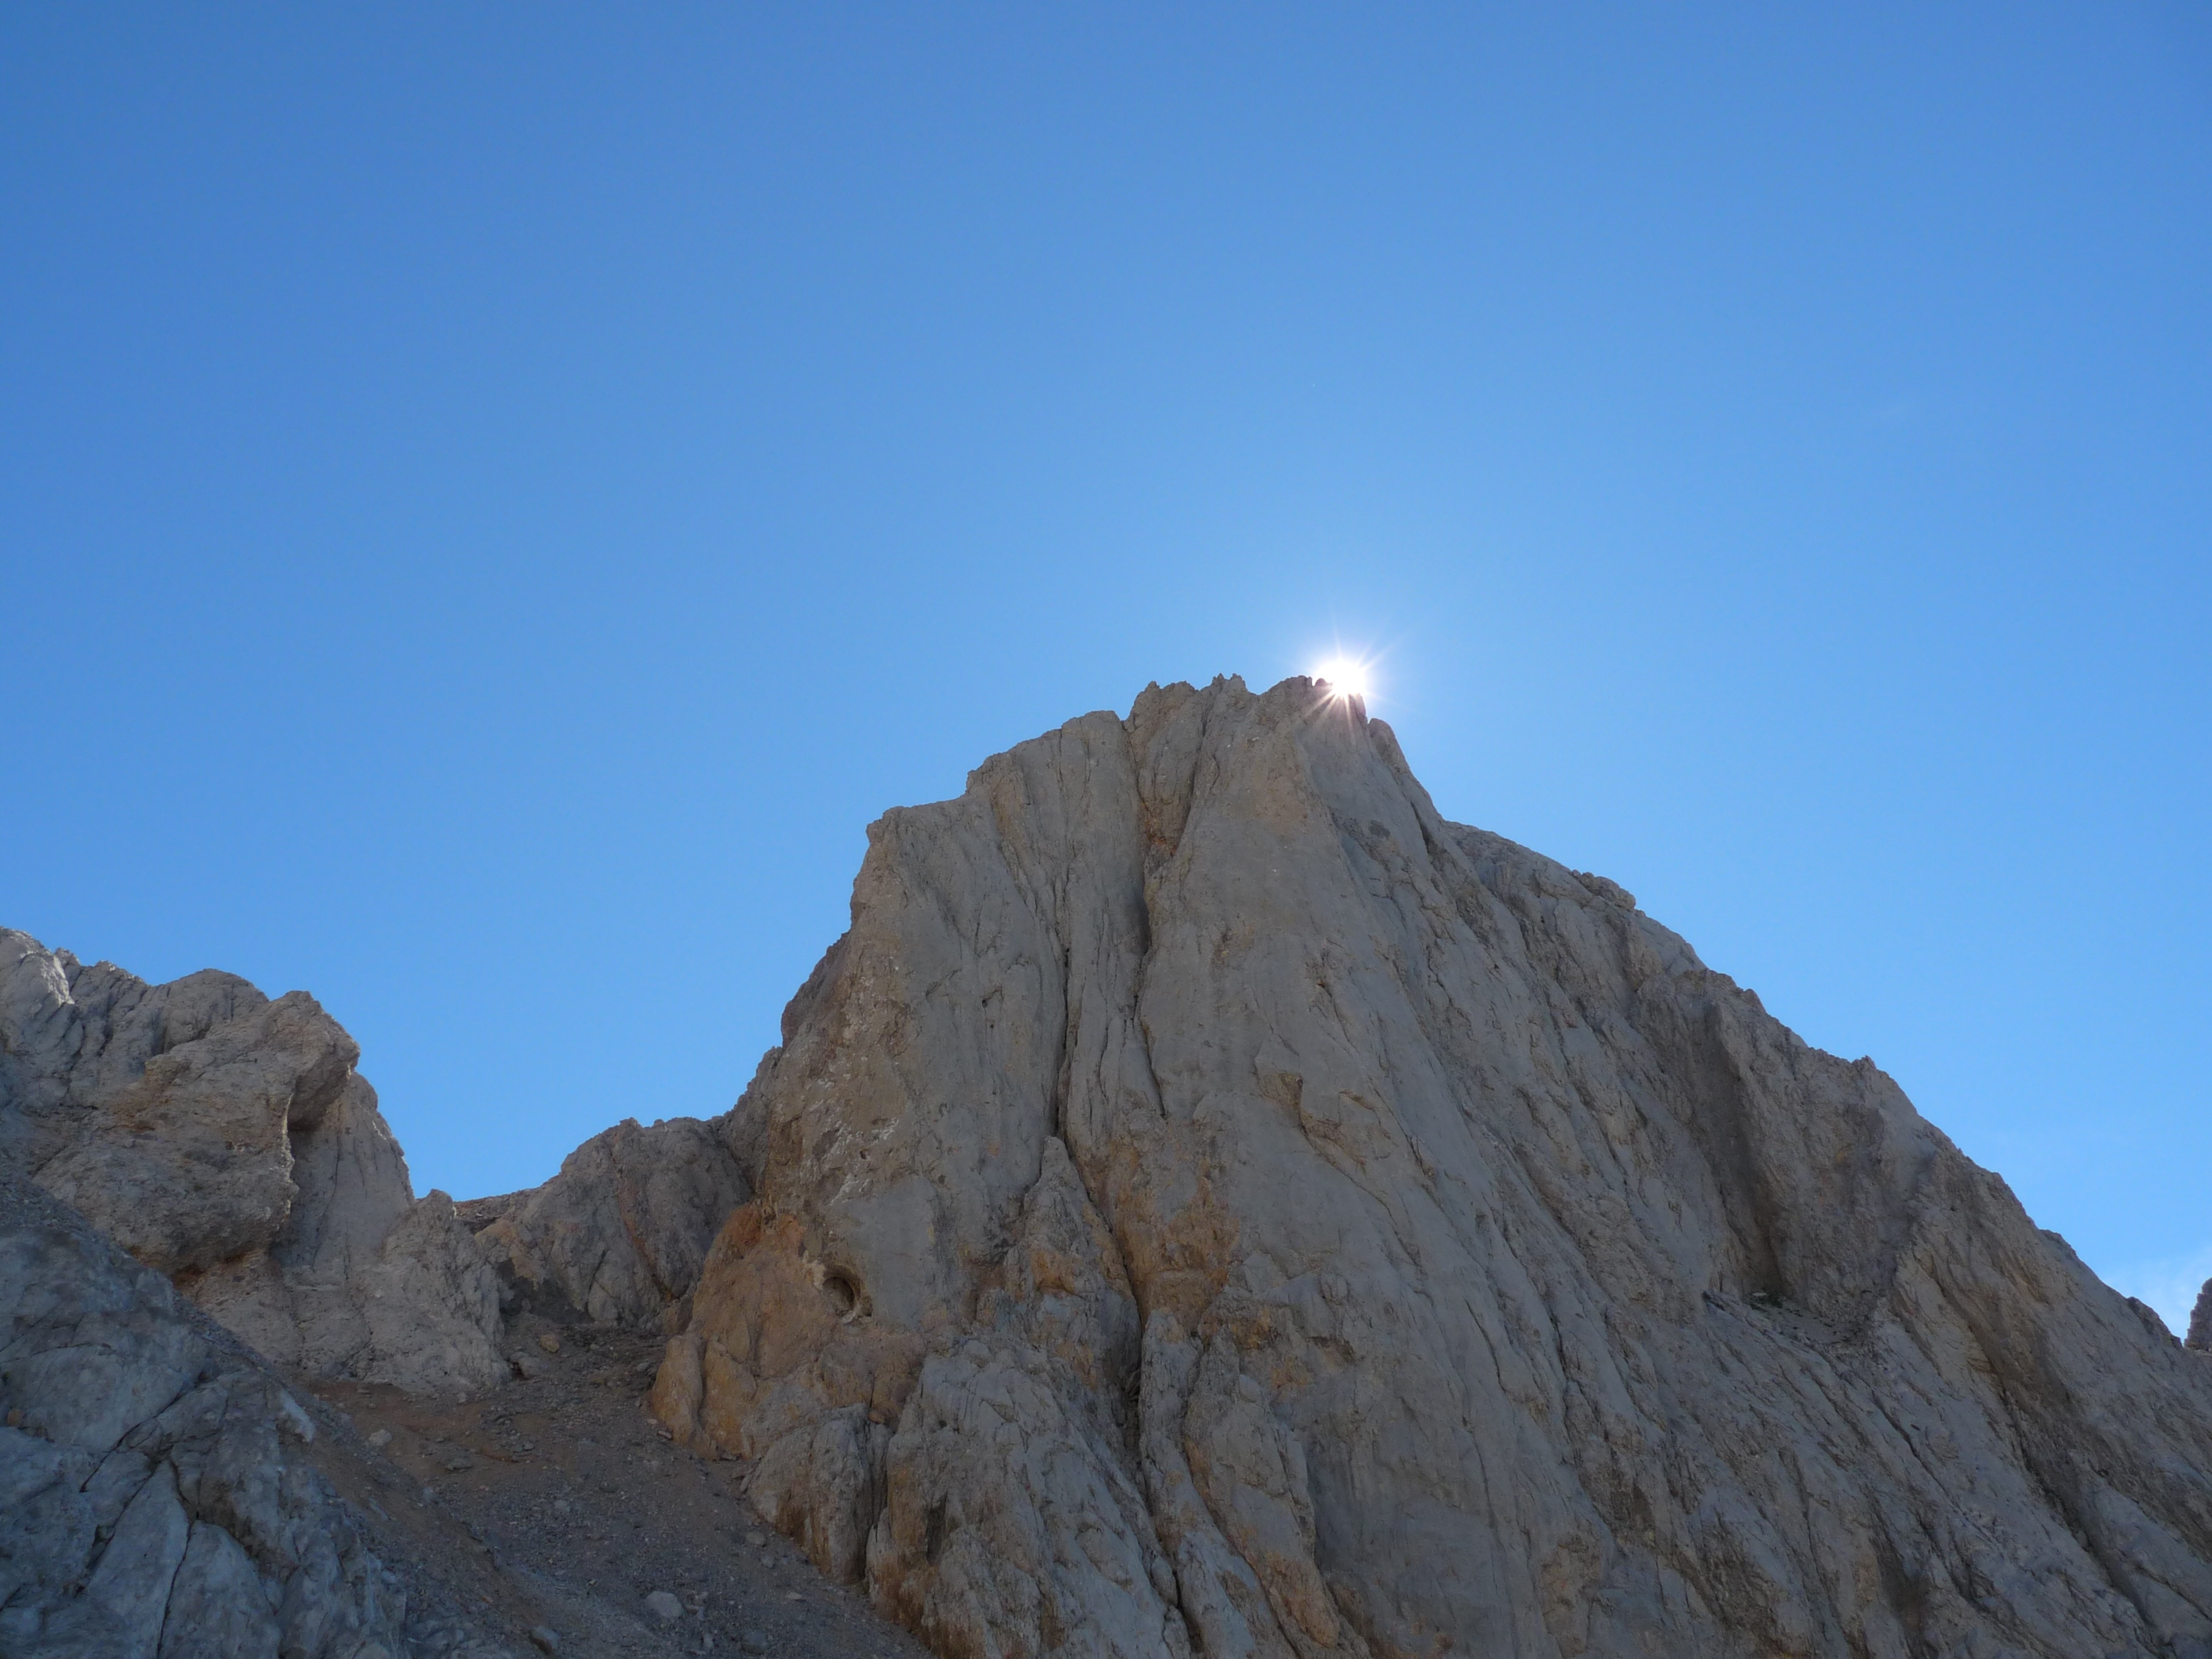
landscape, nature, rock, wilderness, mountain, sky, adventure, valley, mountain range, formation, terrain, ridge, summit, geology, badlands, plateau, peaks, fell, wadi, landform, geographical feature, mountainous landforms